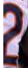
Number: 2